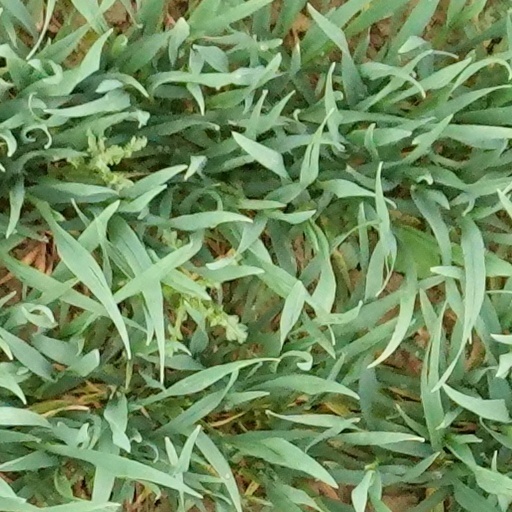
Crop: wheat